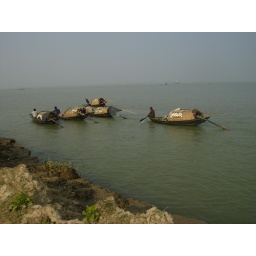
some fisherman boats on the river of kirtonkhola near barisal, a southern district of bangladesh.